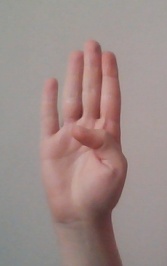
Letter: kaaf